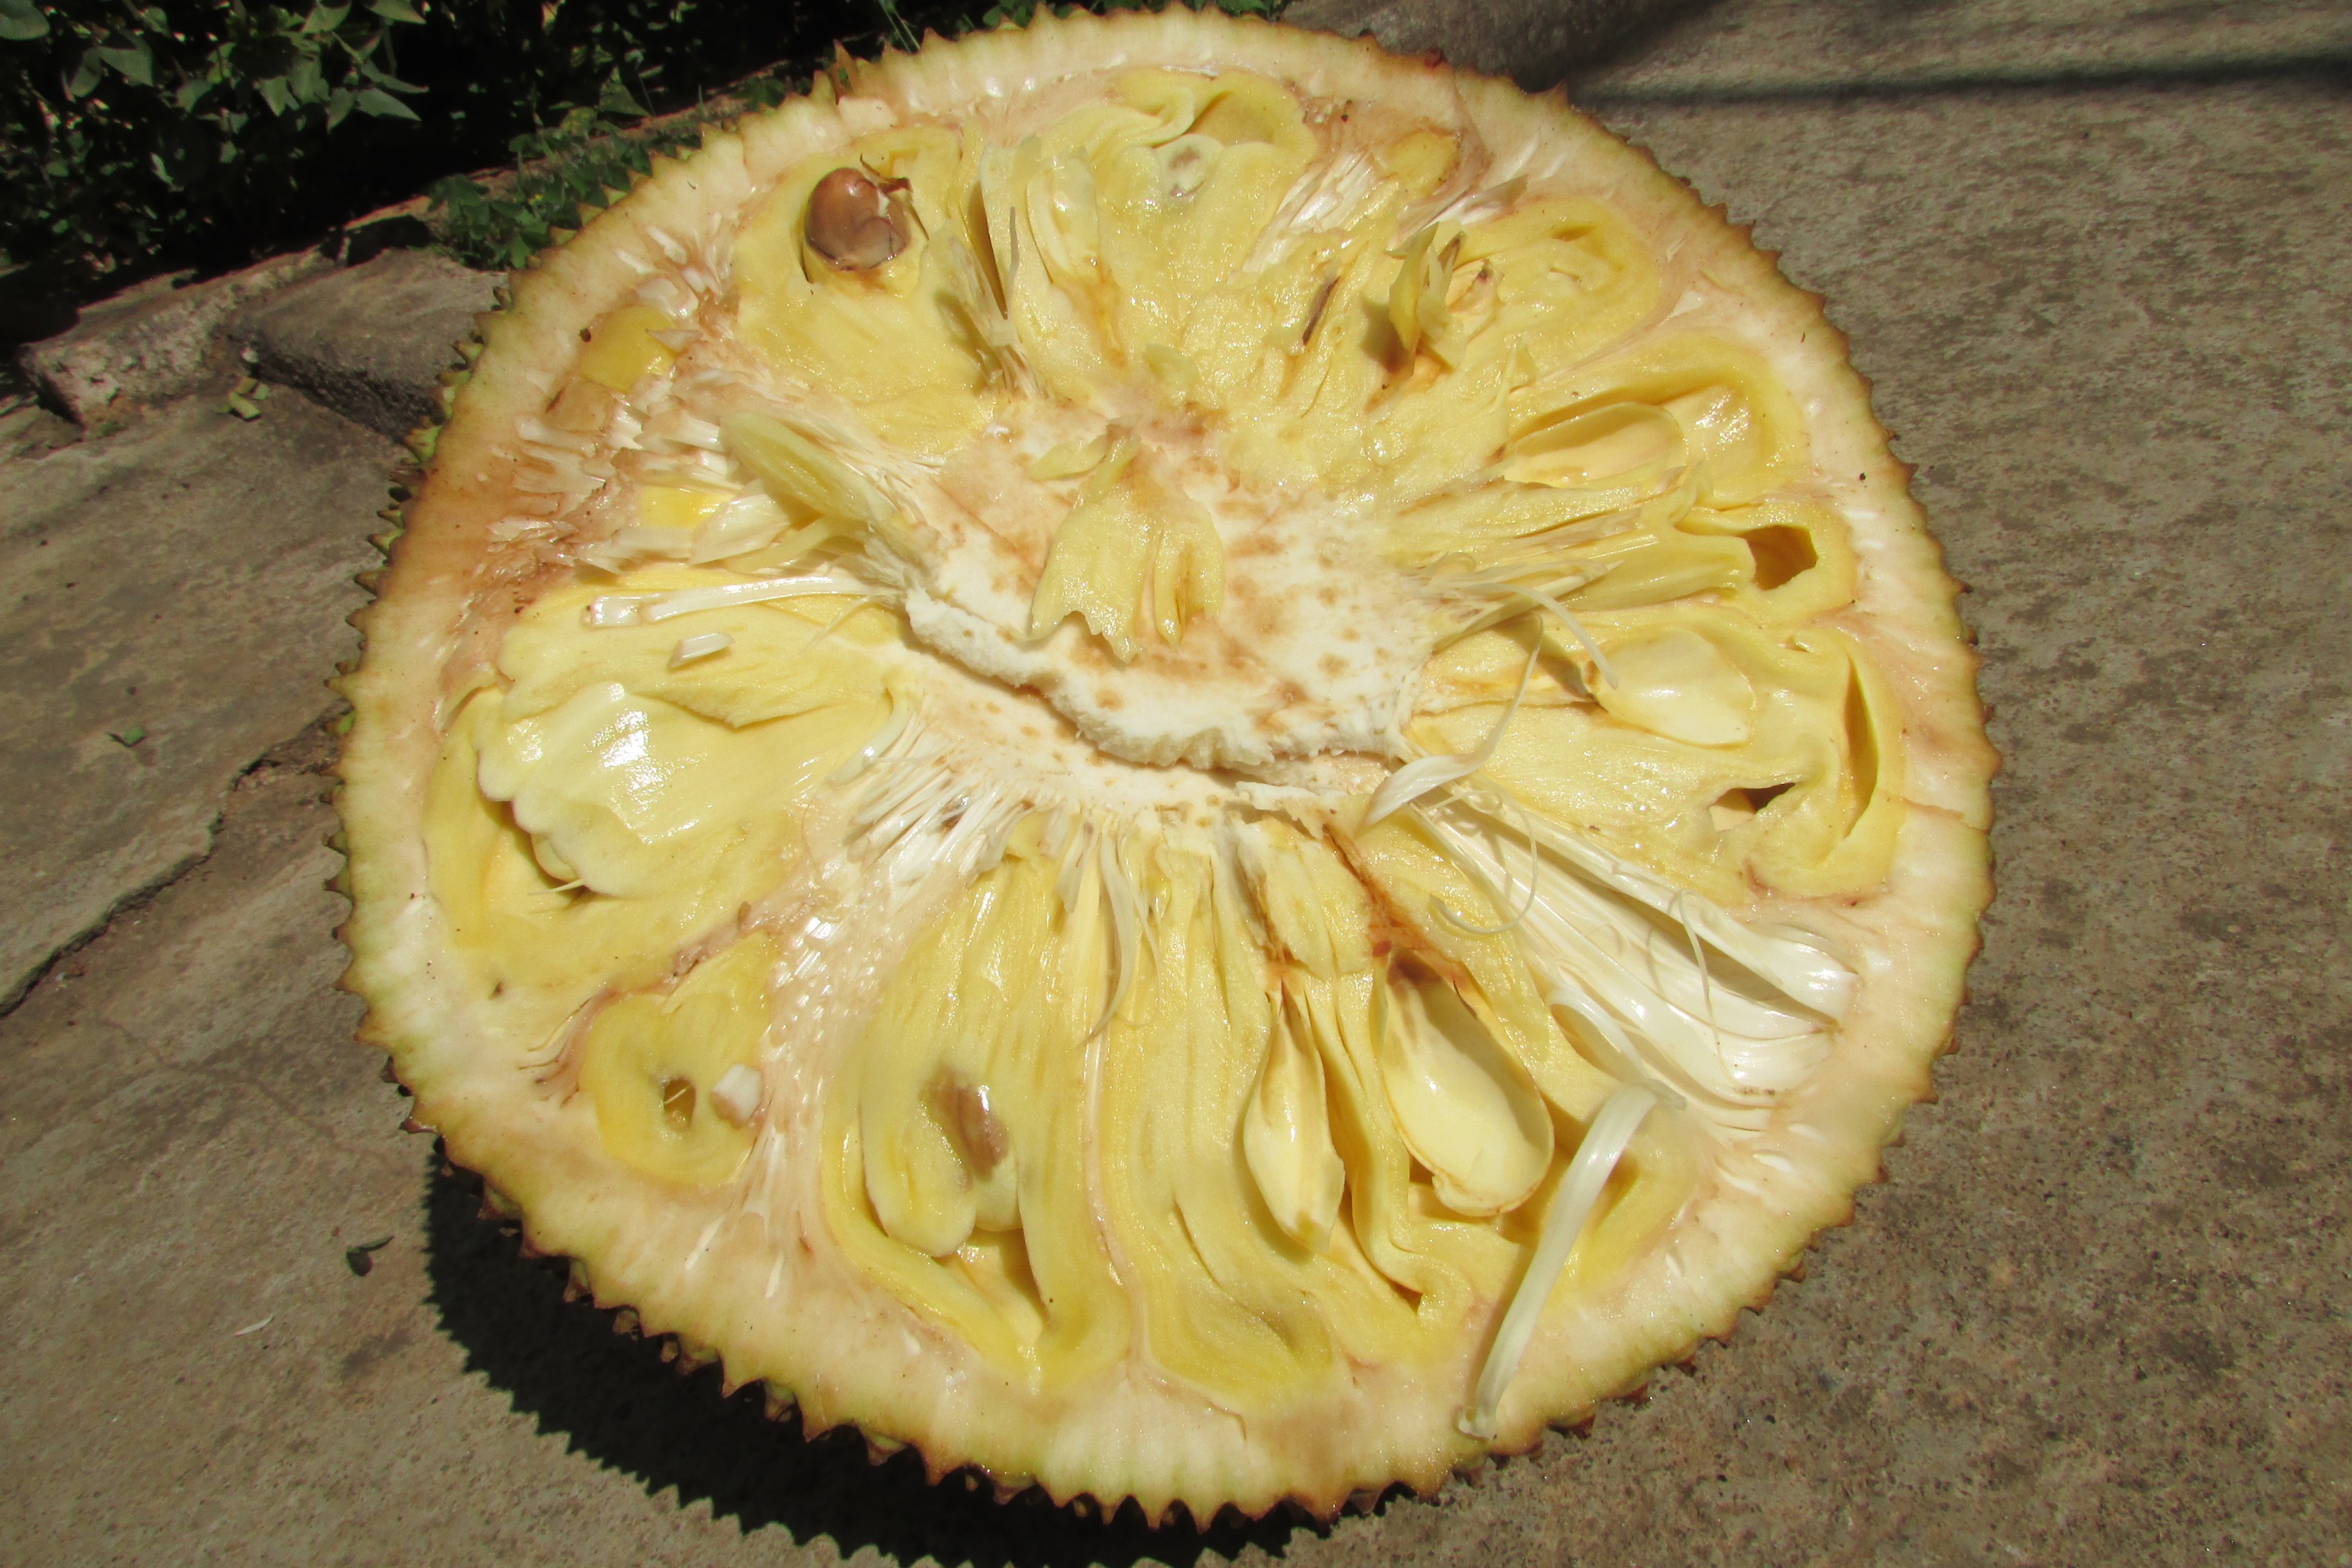
open, plant, fruit, sweet, ripe, dish, food, produce, yellow, dessert, pod, pulp, carving, exotic, indian, jackfruit, flowering plant, ananas, flesh, torte, jack fruit, land plant, medicinal mushroom